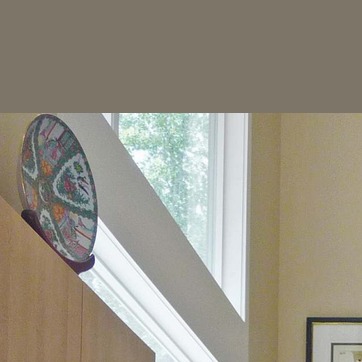
Material: glass